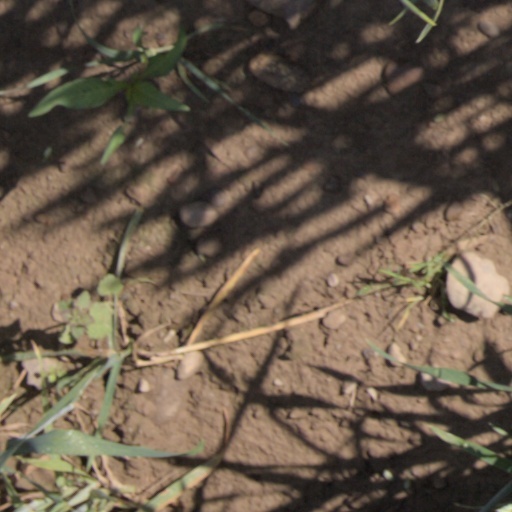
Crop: wheat